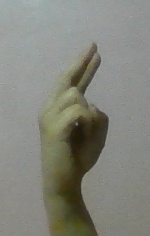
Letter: zay